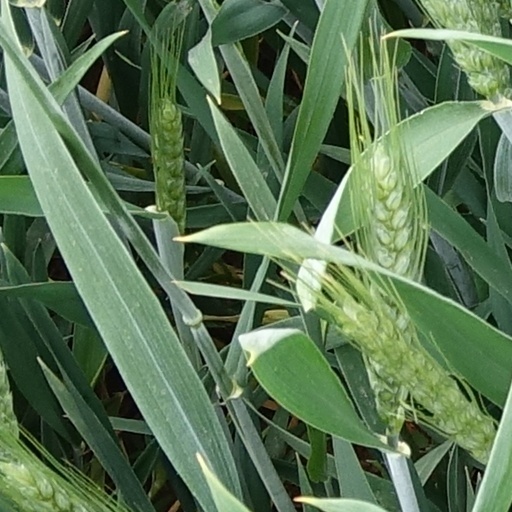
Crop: wheat